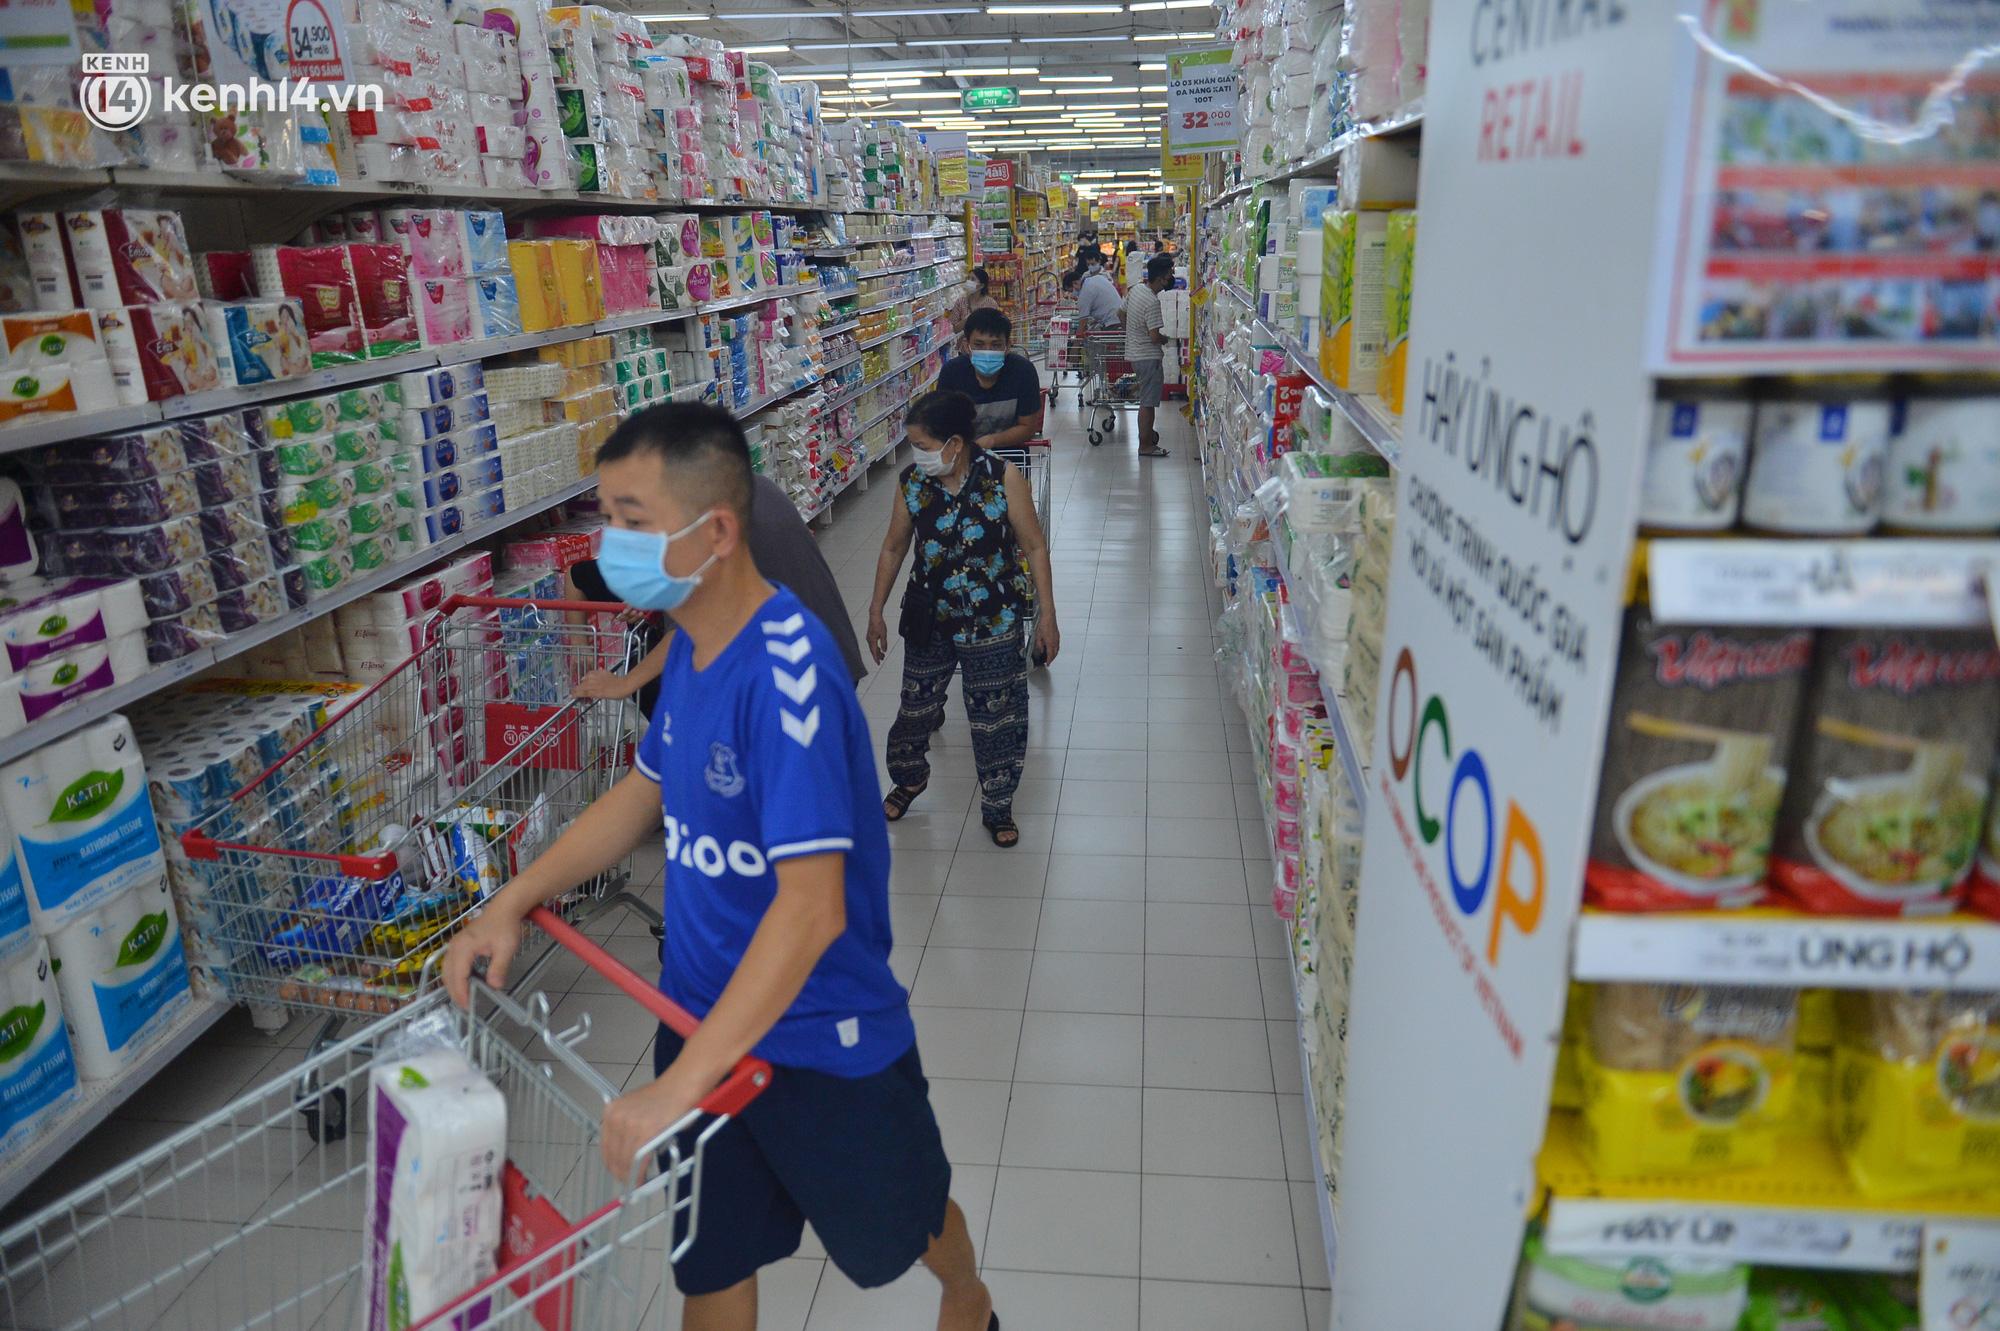
có một số người đang mua sắm ở giữa hai dãy hàng hoá